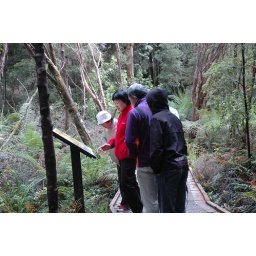
getting educated about the flora species in this forest